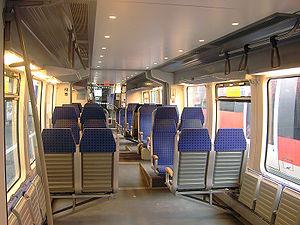
Le Talent est un train de voyageurs léger à moteur Diesel construit à Aix-la-Chapelle par Waggonfabrik Talbot, intégrée depuis 1995 dans Bombardier Transport. Il fut conçu par Alexander Neumeister. Un premier prototype fut présenté en 1994 et les premières rames Talent entrèrent en service en 1996. Plus de 260 exemplaires avaient été produits en 2006.